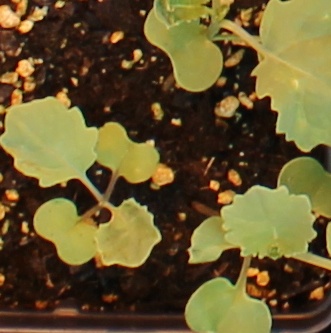
Label: Canola